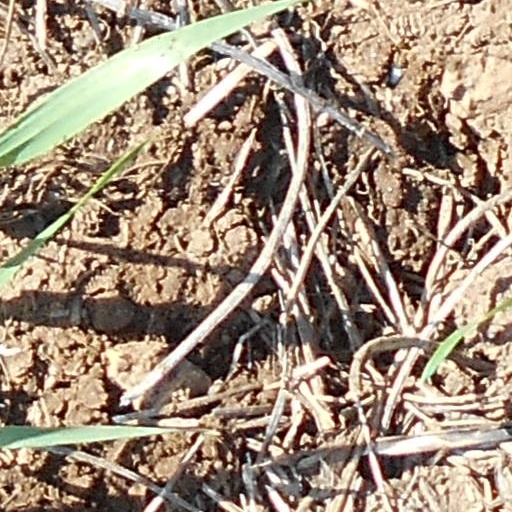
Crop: wheat